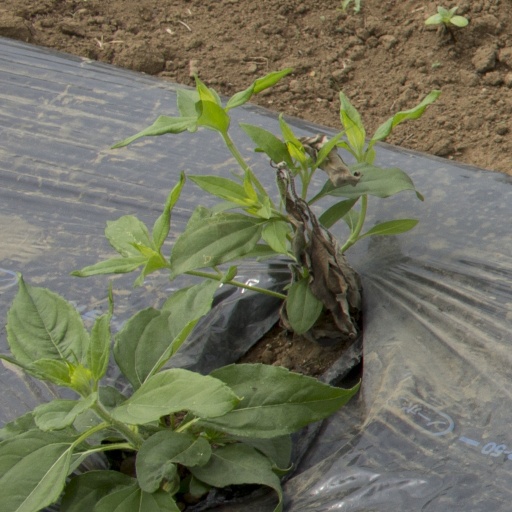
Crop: Jerusalem artichoke